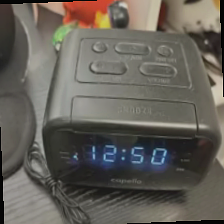
Label: no bracelet mod